Lady Blackhawk

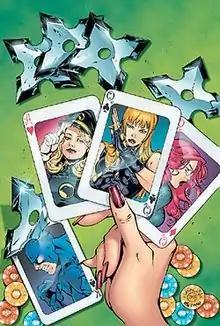

In 2004 Zinda began service as the team's pilot in "Birds of Prey". Barbara Gordon recruits Zinda Blake as the team's fourth member. Since Zinda is looking for a change, she gladly accepts. Flashbacks reveal the other Blackhawks have died, Wu Cheng being the last. She has been having trouble fitting back in with the current Blackhawk Inc. an international shipping company (which she owns one-eighth of). Zinda accepts the job with Black Canary's unofficial group on the grounds she is in full control of any flying duties. Zinda first suggested the name "Birds of Prey" for Barbara's team in "Birds of Prey" #86.